Nibu Station

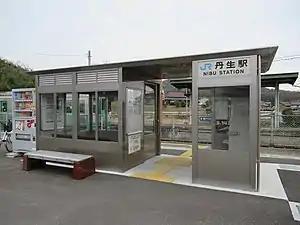
Nibu Station, March 2020

is a passenger railway station located in the city of Higashikagawa, Kagawa Prefecture, Japan. It is operated by JR Shikoku and has the station number "T13".